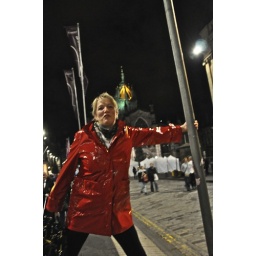
edinburgh international fringe and comedy festival 2009 pretty girl in red mac